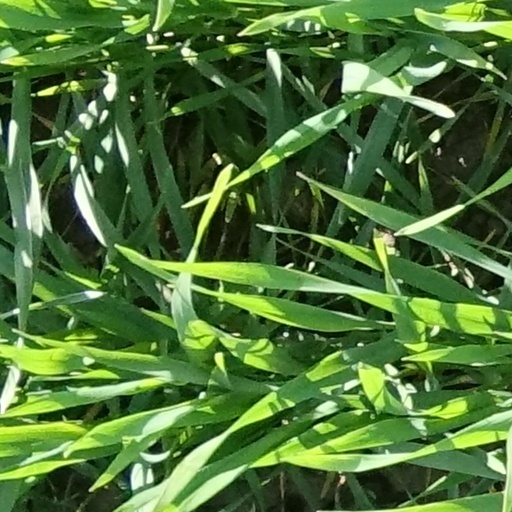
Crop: wheat